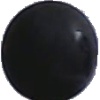
Label: blue_grape